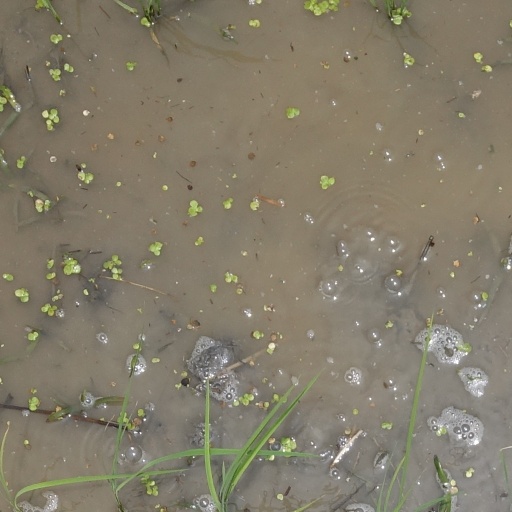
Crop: rice